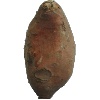
Label: potato_sweet